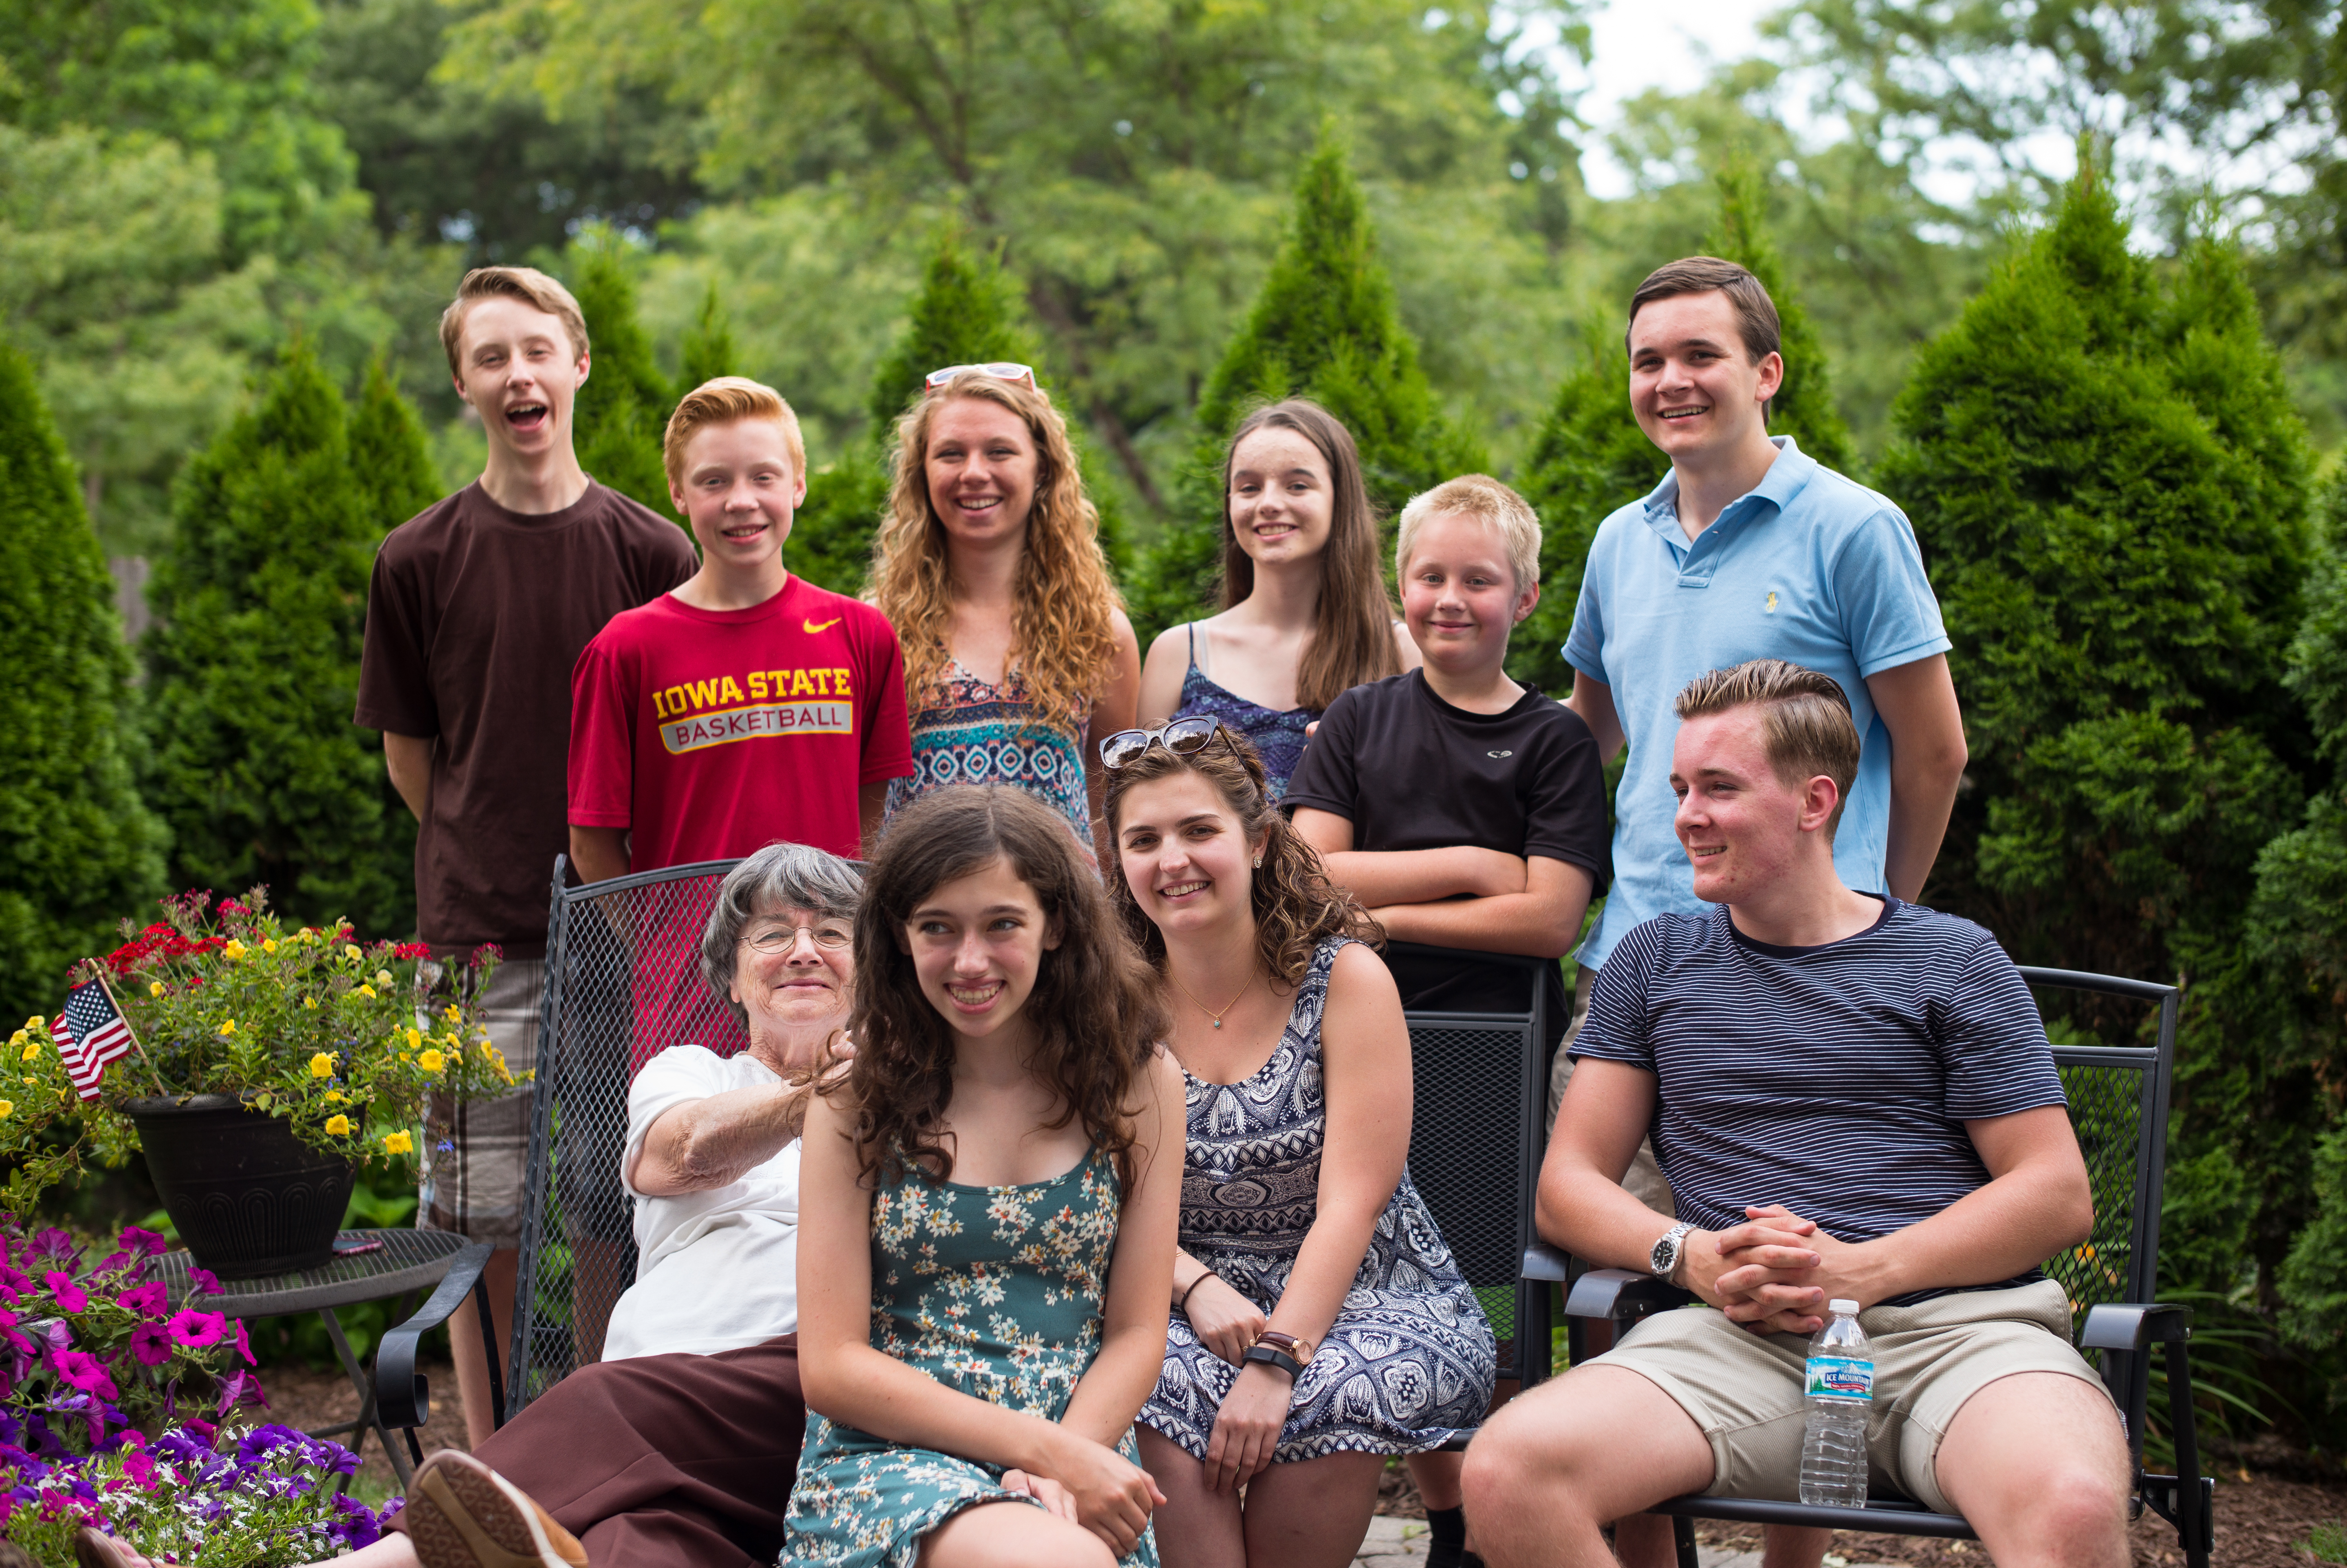
people, family, team, social group, family reunion